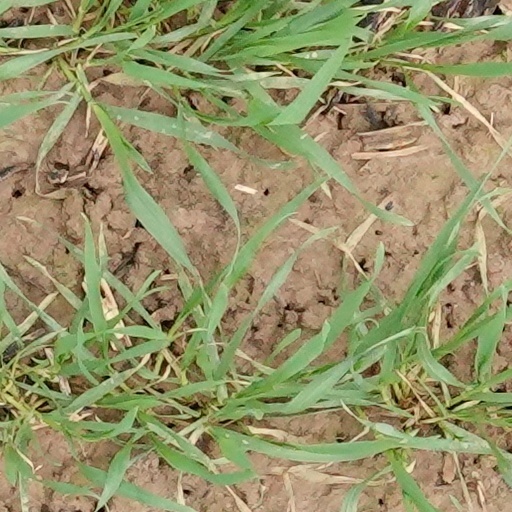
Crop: wheat